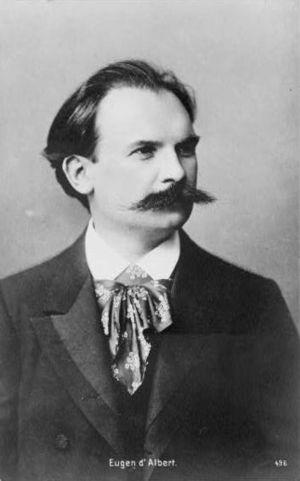
Eugen d’Albert, né le 10 avril 1864 à Glasgow et mort le 3 mars 1932 à Riga, est un pianiste et compositeur allemand d'origine écossaise.